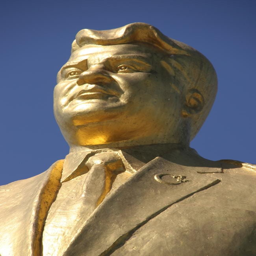
a-metre gold statue towered over the people .